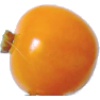
Label: Physalis 1